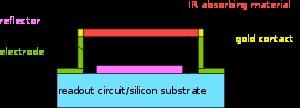
Un microbolomètre est un type spécifique de bolomètre utilisé comme détecteur infrarouge dans une caméra thermique. Un rayonnement Infrarouge de longueur d'onde entre 7,5 et 14 μm frappe le matériau du détecteur, le chauffe et modifie ainsi sa résistance électrique. Ce changement de résistance dans un système pixelisé est utilisé pour créer une image thermique. Contrairement à d'autres types d'équipement de détection infrarouge, les microbolomètres ne nécessitent pas de refroidissement.